Buick Riviera

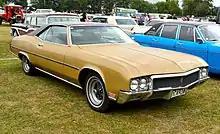
1970 Buick Riviera

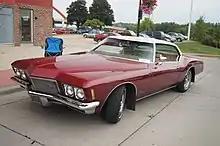
1971 Buick Riviera

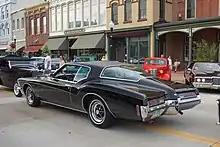
1972 Buick Riviera rear

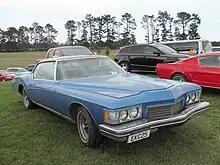
1973 Buick Riviera

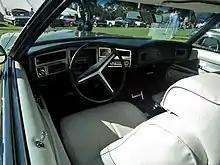
1971 Buick Riviera interior

The Riviera was redesigned for the 1966 model year. It retained its cruciform X-frame, powertrain, and brakes, but its new body was longer, wider, and heavier. Vent windows, a feature GM had introduced in the 1930s, were absent. Headlamps remained concealed, but now pivoted behind the grille when not in use, and they were once again horizontal. The car's added weight slowed acceleration with the unchanged 425 engine. The Gran Sport package remained available as an option. Rear seat belts and AM/FM radio were optional.